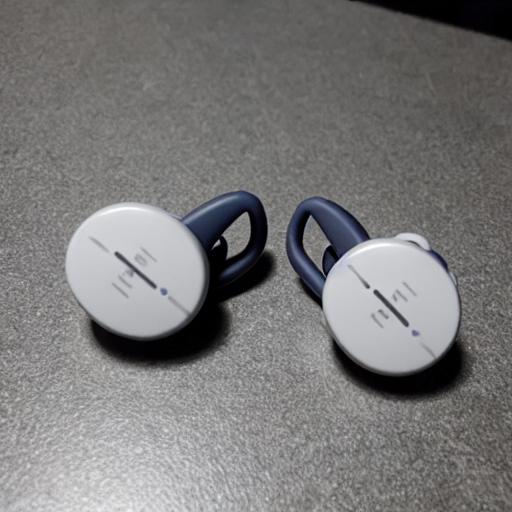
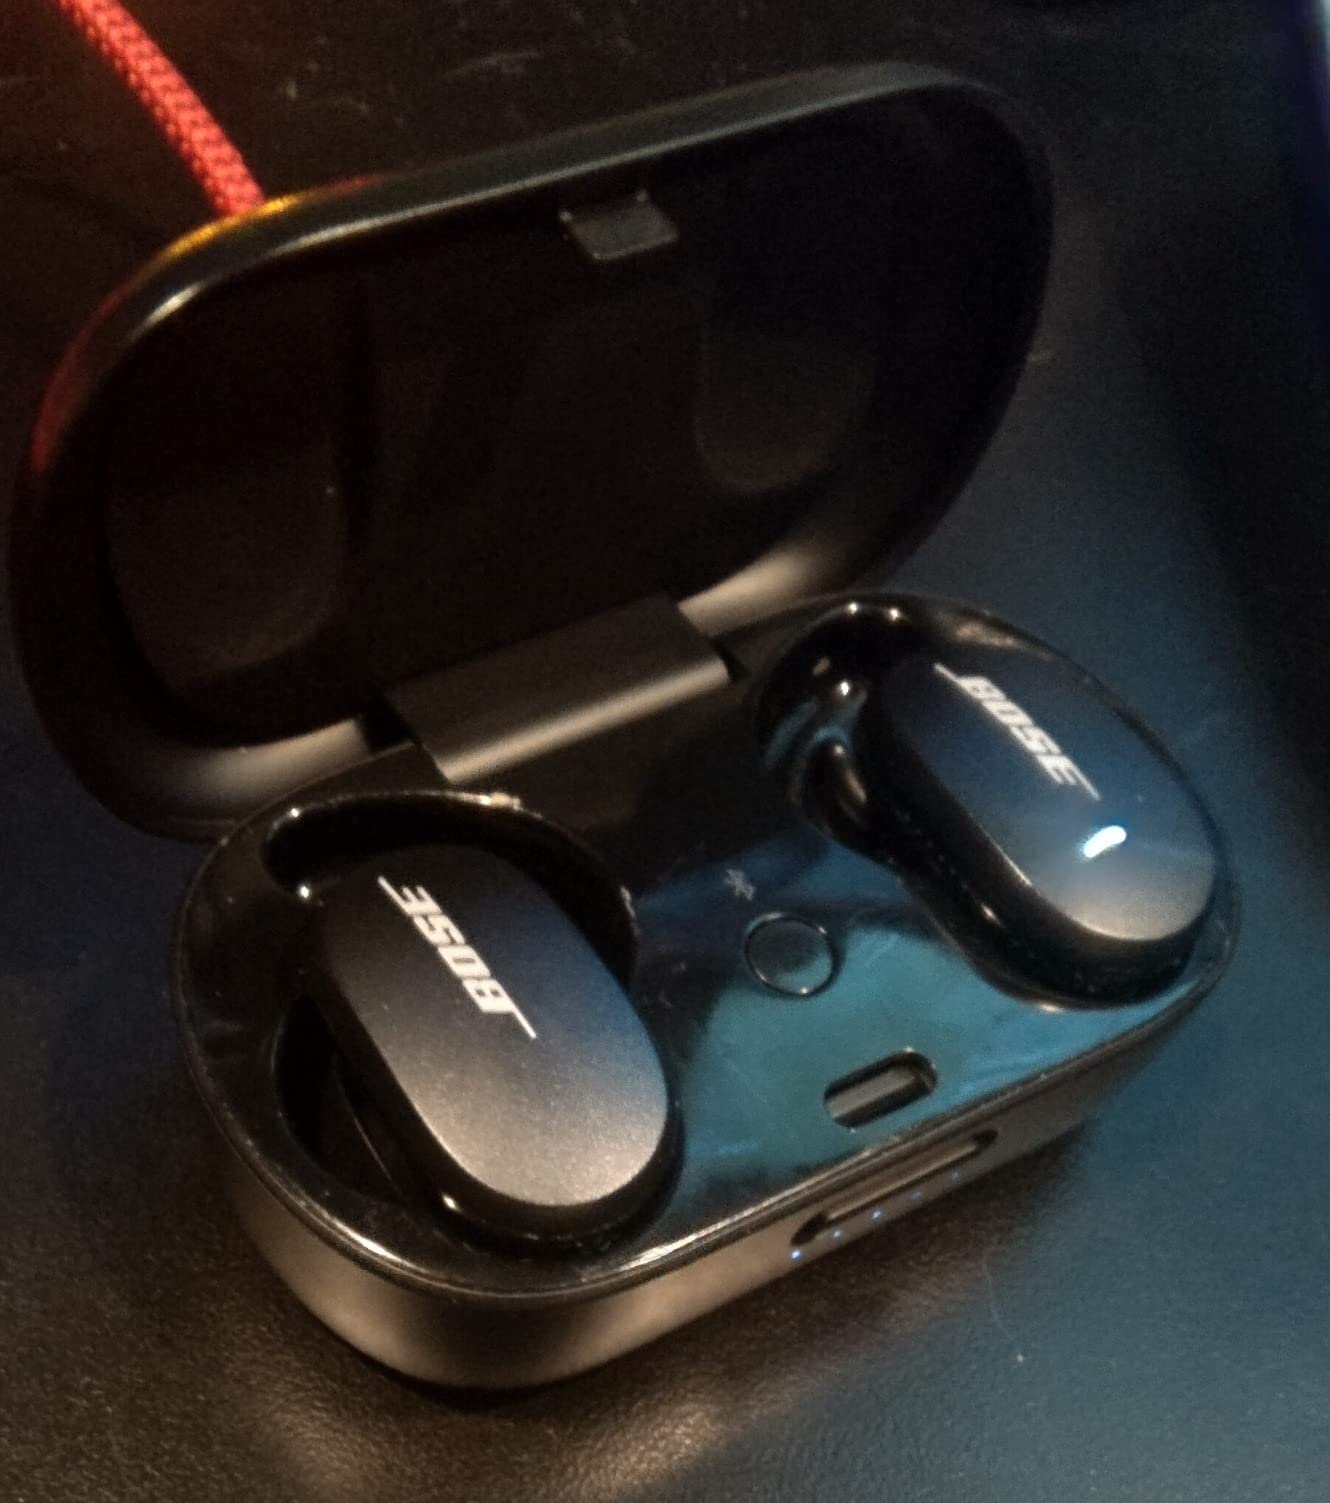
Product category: earbuds
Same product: no